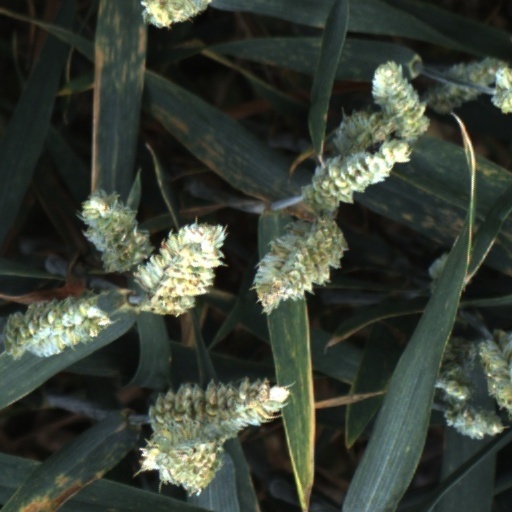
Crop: wheat